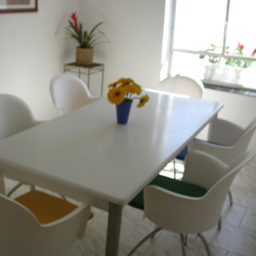
Room type: dining_room